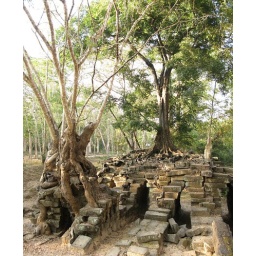
Piled bricks of a ruined bridge covered in trees - Angkor, Cambodia